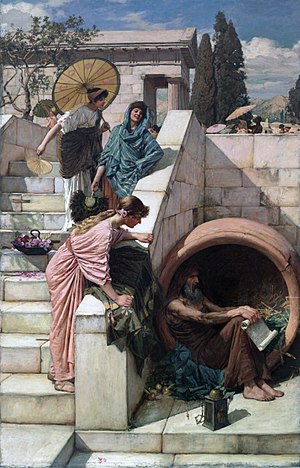
Diogenes / Filosof i Athen og Korinth
Diogenes i vintønden, som John William Waterhouse tænkte sig ham, 1882.
Diogenes er den kendteste af antikkens kyniske vismænd. Han hævdes at have været elev af Antisthenes, og opretholdt dennes asketiske livsførelse og etiske blik, men tilførte den kyniske retning en livlighed og sans for humor uden sidestykke i filosofiens historie.